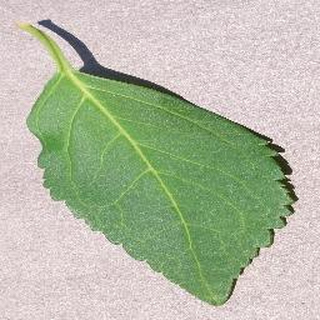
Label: healthy_cherry